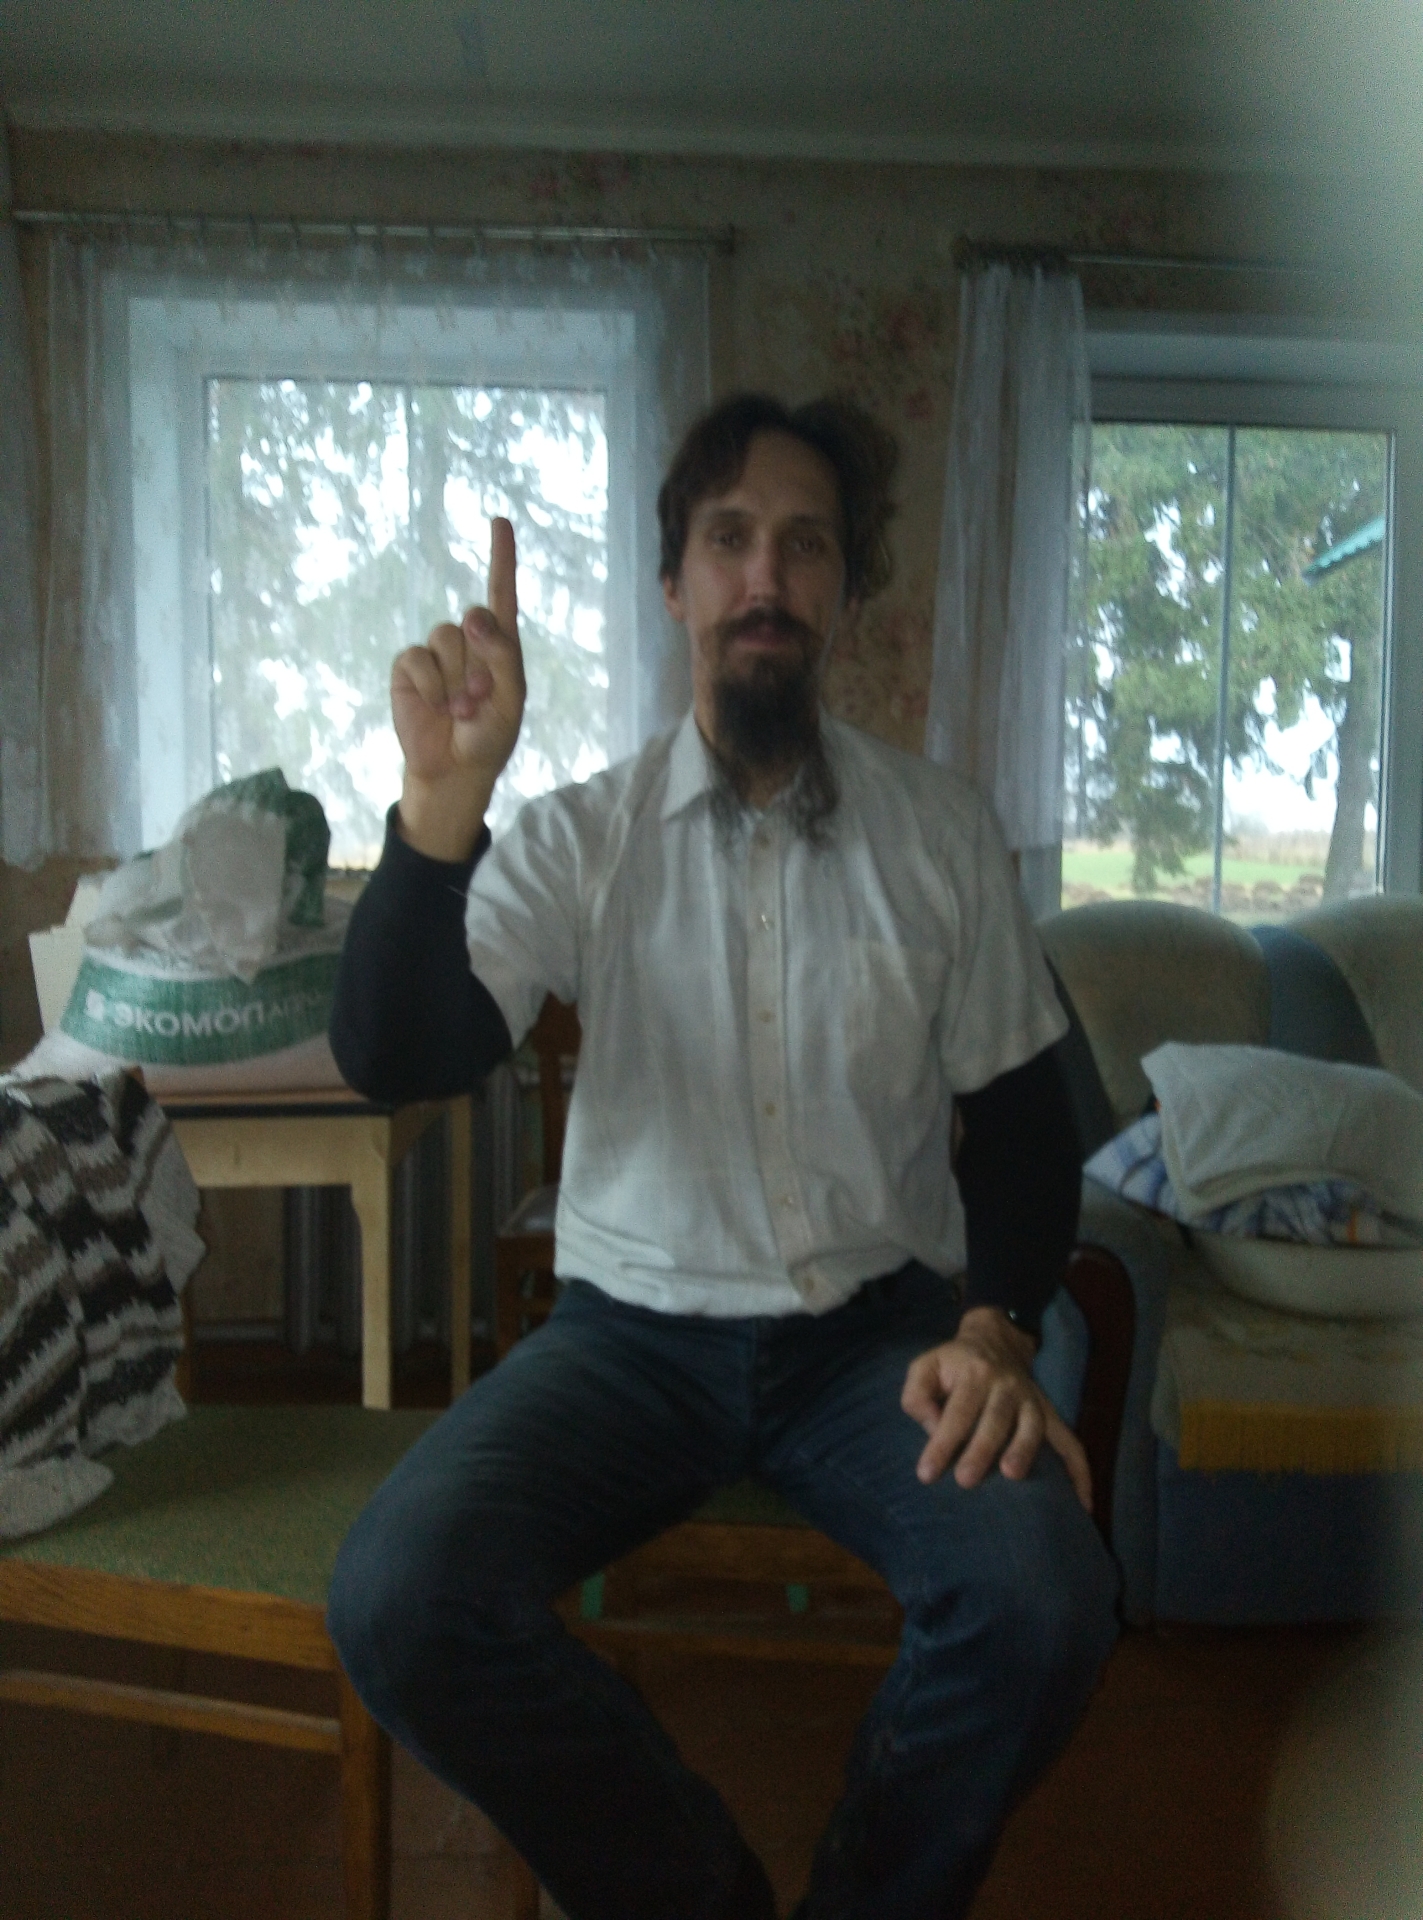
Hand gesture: one